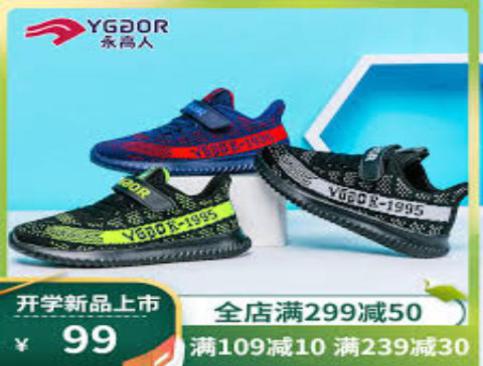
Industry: Sports